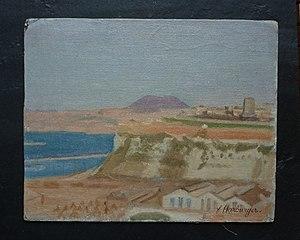
Huile sur carton, 22 x 27 cm. Collection particulière.
Francis Harburger né le 17 février 1905 à Oran et mort le 27 décembre 1998 à Paris est un peintre français.